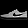
Label: Sneaker